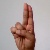
The image shows a hand gesture representing the letter 'U' in Indian Sign Language.